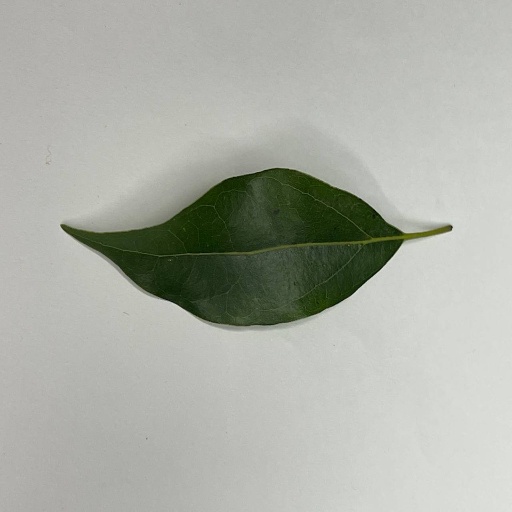
Species: Camphor
Leaf condition: Healthy Leaf